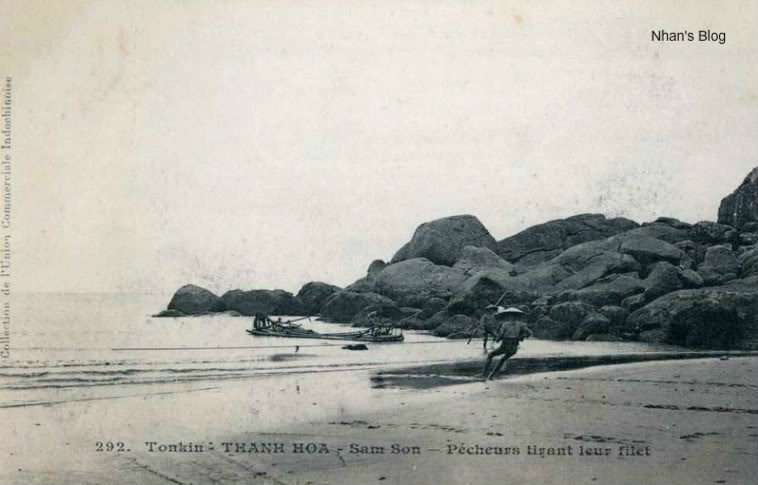
user: text: Màu sắc chủ đạo của bức ảnh này là gì?
assistant: text: Trắng đen (hoặc đơn sắc)

user: text: Có bao nhiêu người đang kéo lưới rõ ràng trên bãi biển trong ảnh?
assistant: text: Một

user: text: Theo chú thích dưới ảnh, tên của bãi biển là gì?
assistant: text: Sầm Sơn

user: text: Hoạt động chính của ngư dân được mô tả trong ảnh là gì?
assistant: text: Kéo lưới đánh bắt cá

user: text: Chú thích dọc bên trái và dưới cùng của ảnh cung cấp thông tin gì về nguồn gốc và địa điểm chụp?
assistant: text: Bức ảnh thuộc 'Collection de l'Union Commerciale Indochinoise' (Bộ sưu tập của Liên minh Thương mại Đông Dương) và được chụp tại Sầm Sơn, Thanh Hóa.